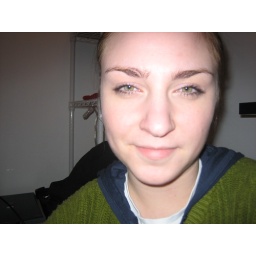
Tucker the cat was on the floor in front of me... man, I do love that cat.